Delegate, New South Wales

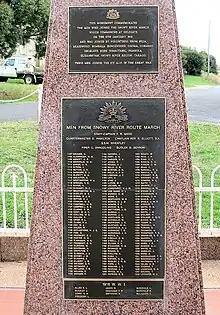
Men from Snowy River Memorial at Delegate.

The Delegate area was settled by Europeans in the 1820s, when Charles Campbell, youngest son of Robert Campbell of Duntroon, directed that ""some of the shepherds move their animals towards the areas of the winter snows. They trekked, probably via Cooma, and settled a large number of stock in an area where they formed a new station. This the Campbells called Delegate. The stock spread over a large area and, as there was no other occupant of the district, 34,000 acres were annexed to the occupation of Robert Campbell, who later bought this property. Subsequently, while there were still no other serious competitors in the vicinity, Campbell's stock occupied a further 21,000 acres which came to be called Mt Cooper."" Following Robert Campbell's death, the property at Delegate passed to his unmarried daughter, Sophia and from her to her nephews, John and Fredrick Jeffreys.